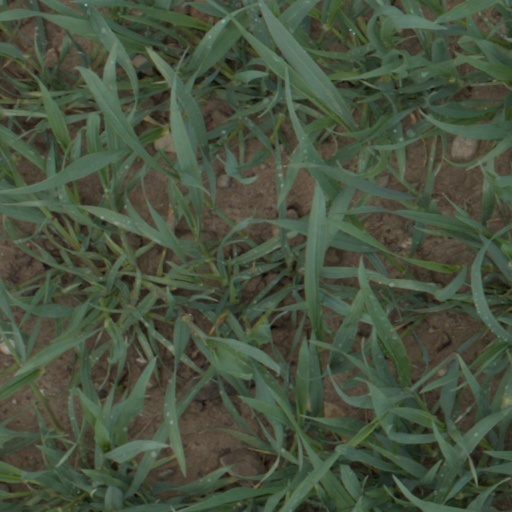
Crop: wheat